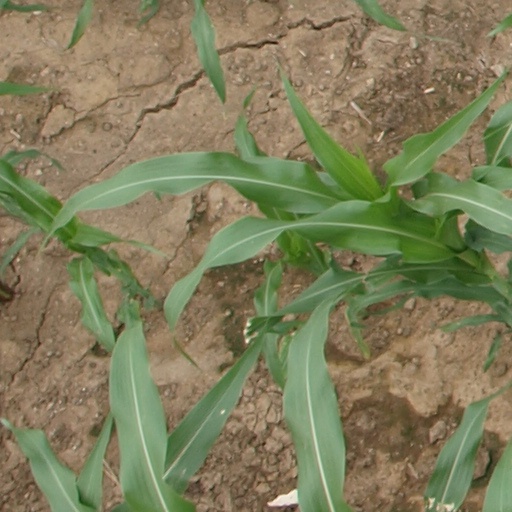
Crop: maize; corn